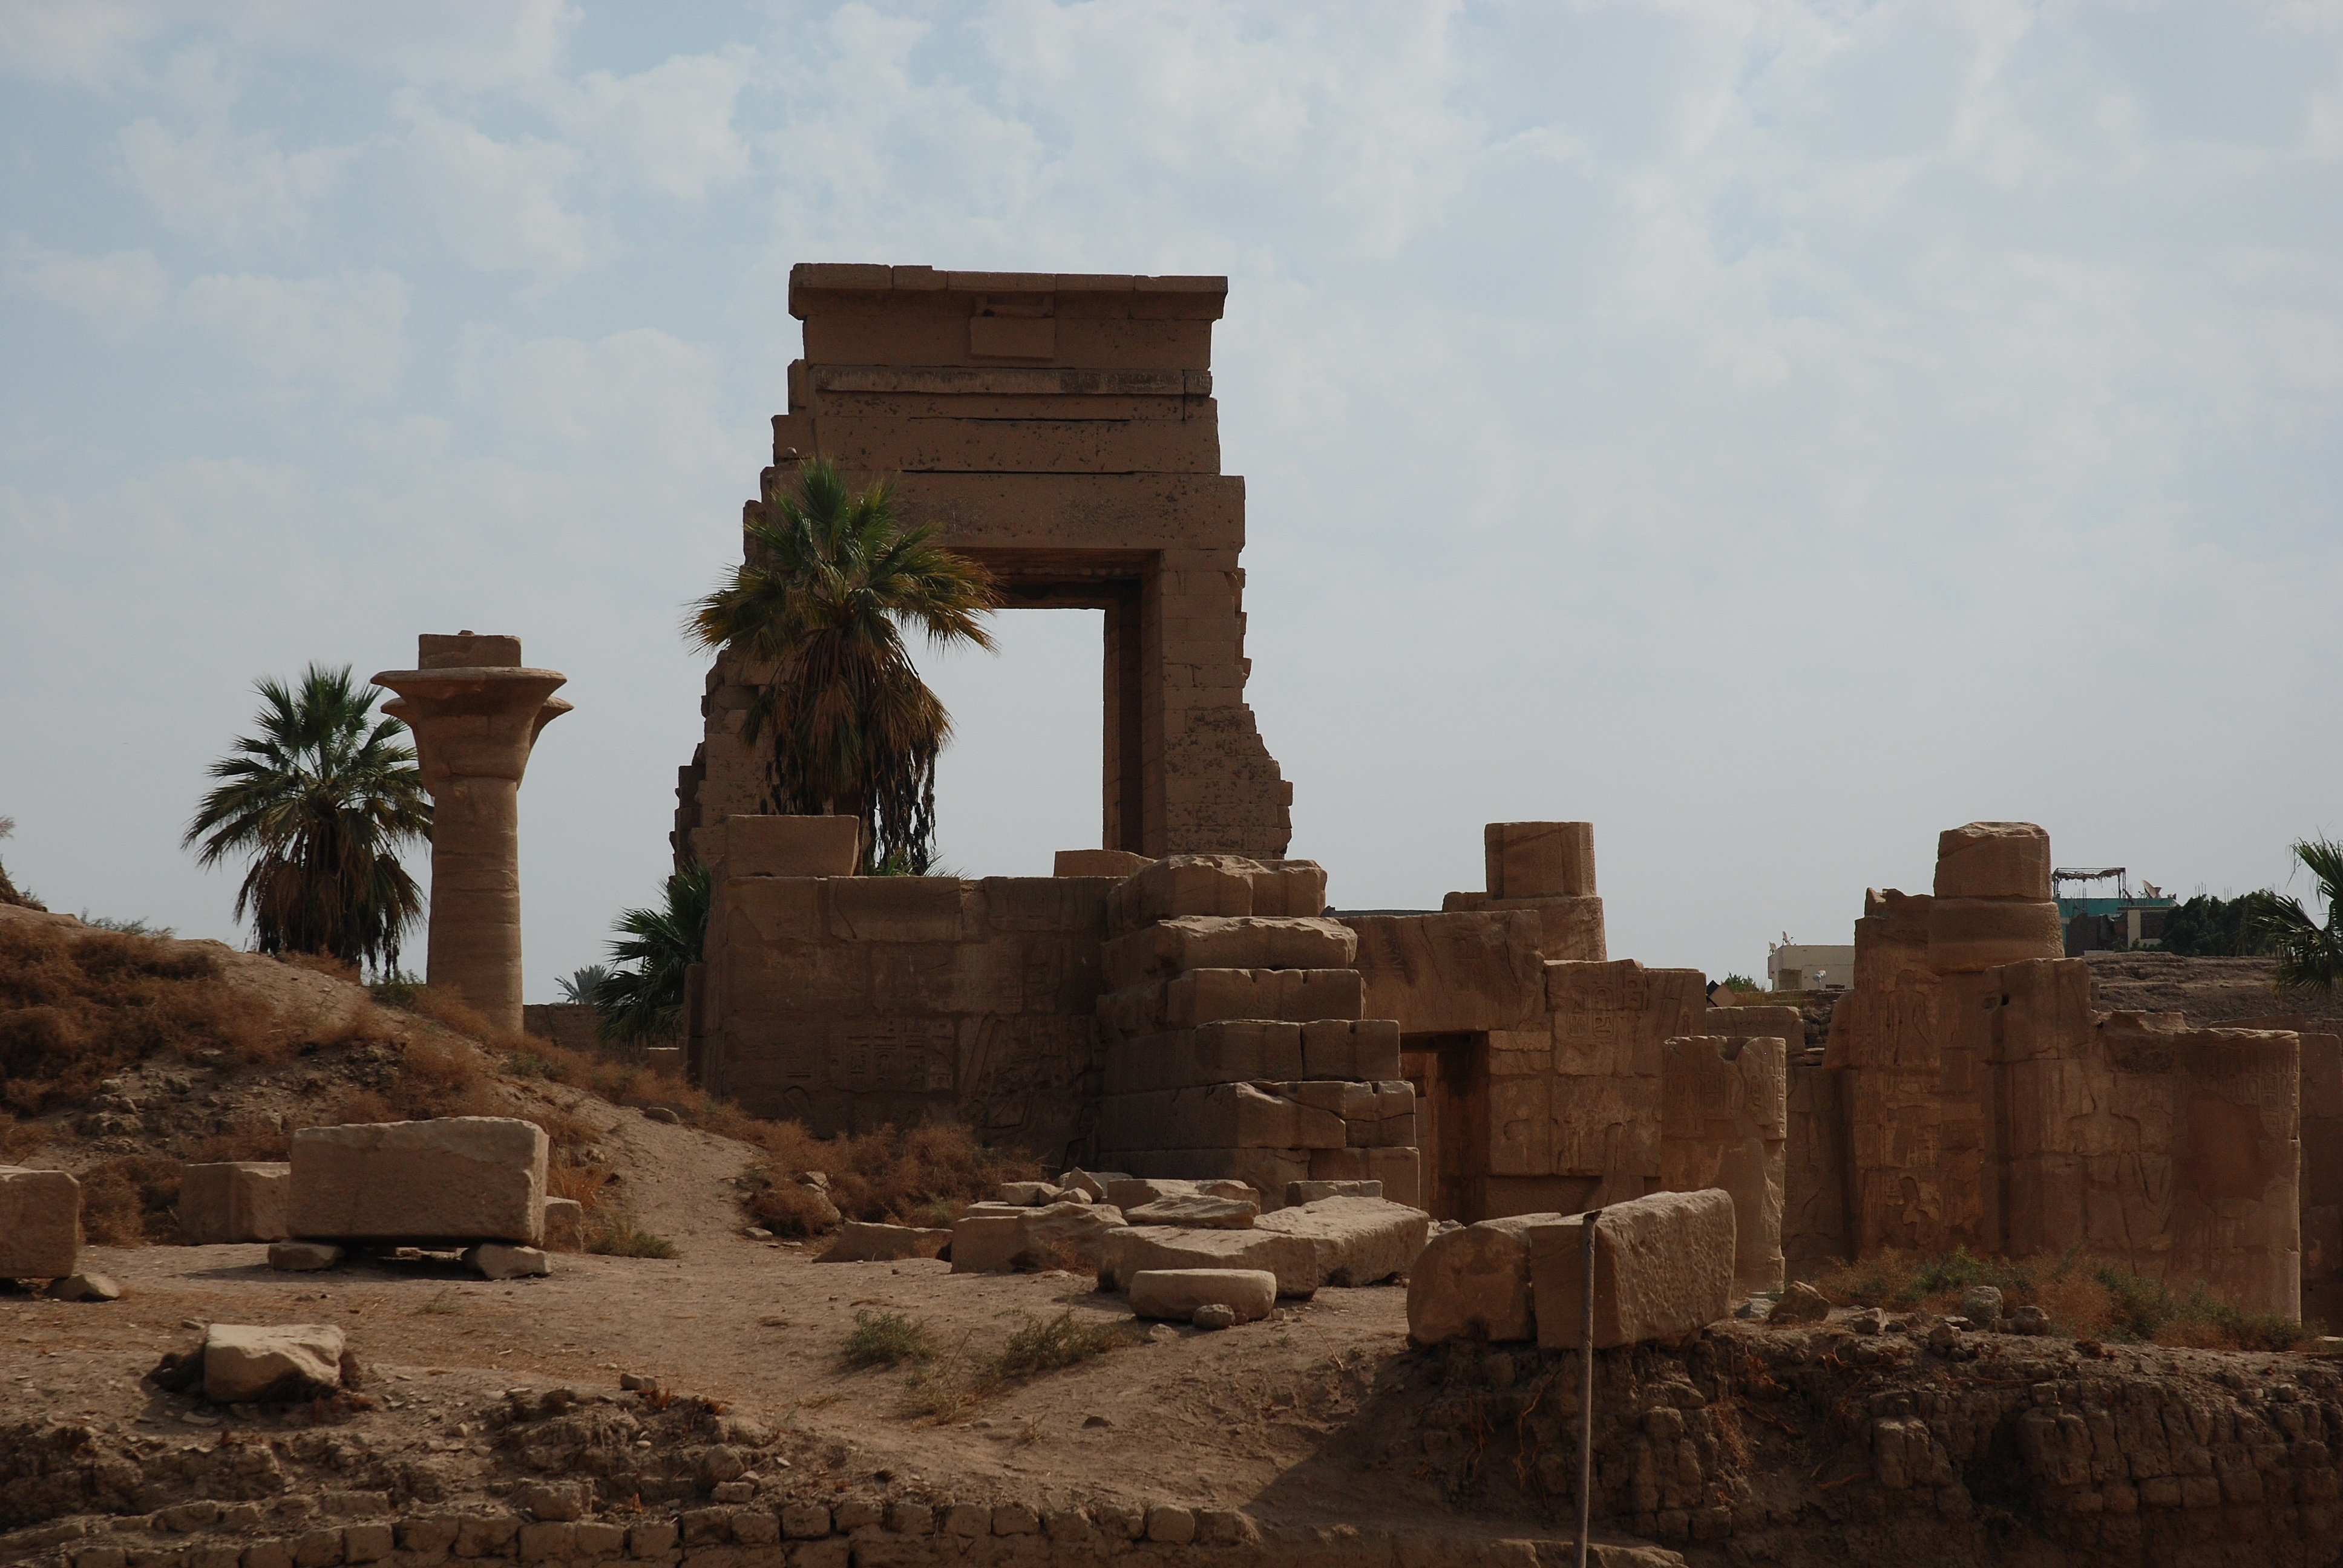
structure, building, old, monument, summer, column, entrance, ancient, landmark, fortification, place of worship, egypt, sculpture, temple, ruins, columns, archeology, history, historical, luxor, karnak, monuments, the stones, archaeological site, historic site, ancient history, egyptian temple, ancient roman architecture, ancient greek temple